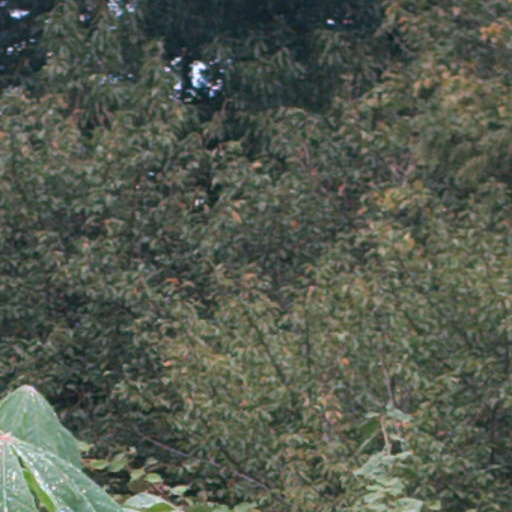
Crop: cassava